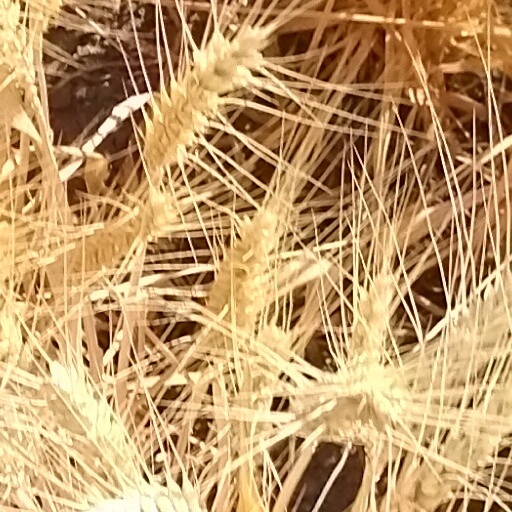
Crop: wheat